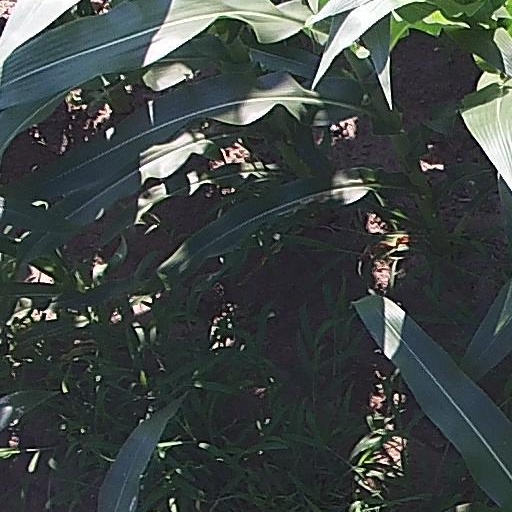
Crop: maize; corn